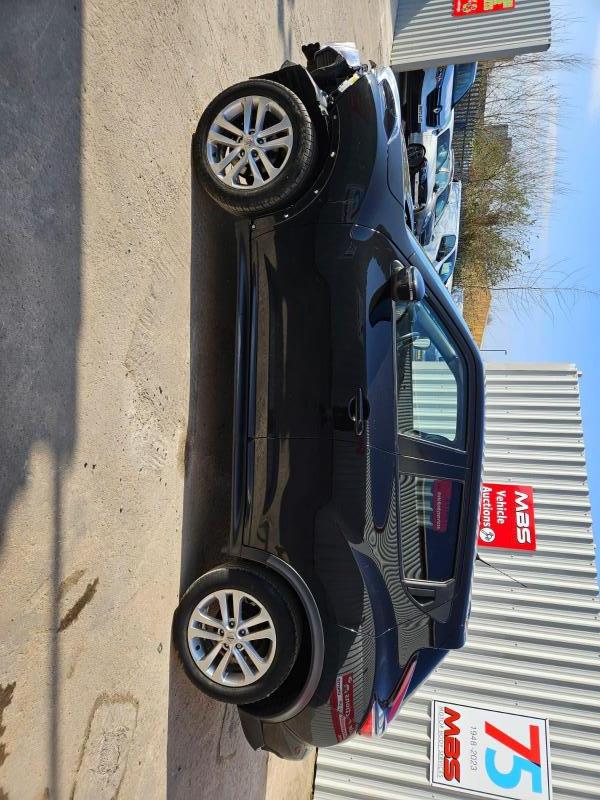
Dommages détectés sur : pare-choc avant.
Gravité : majeur